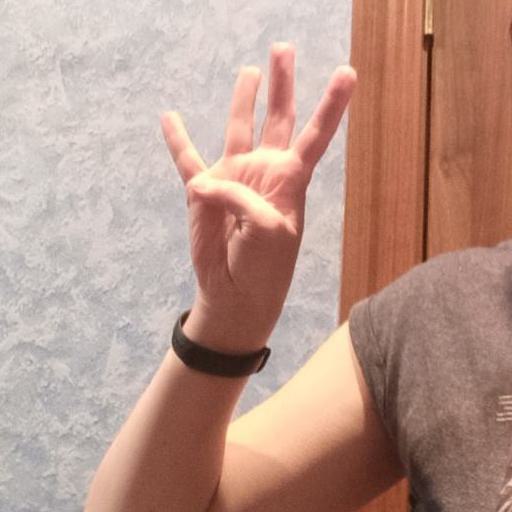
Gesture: four